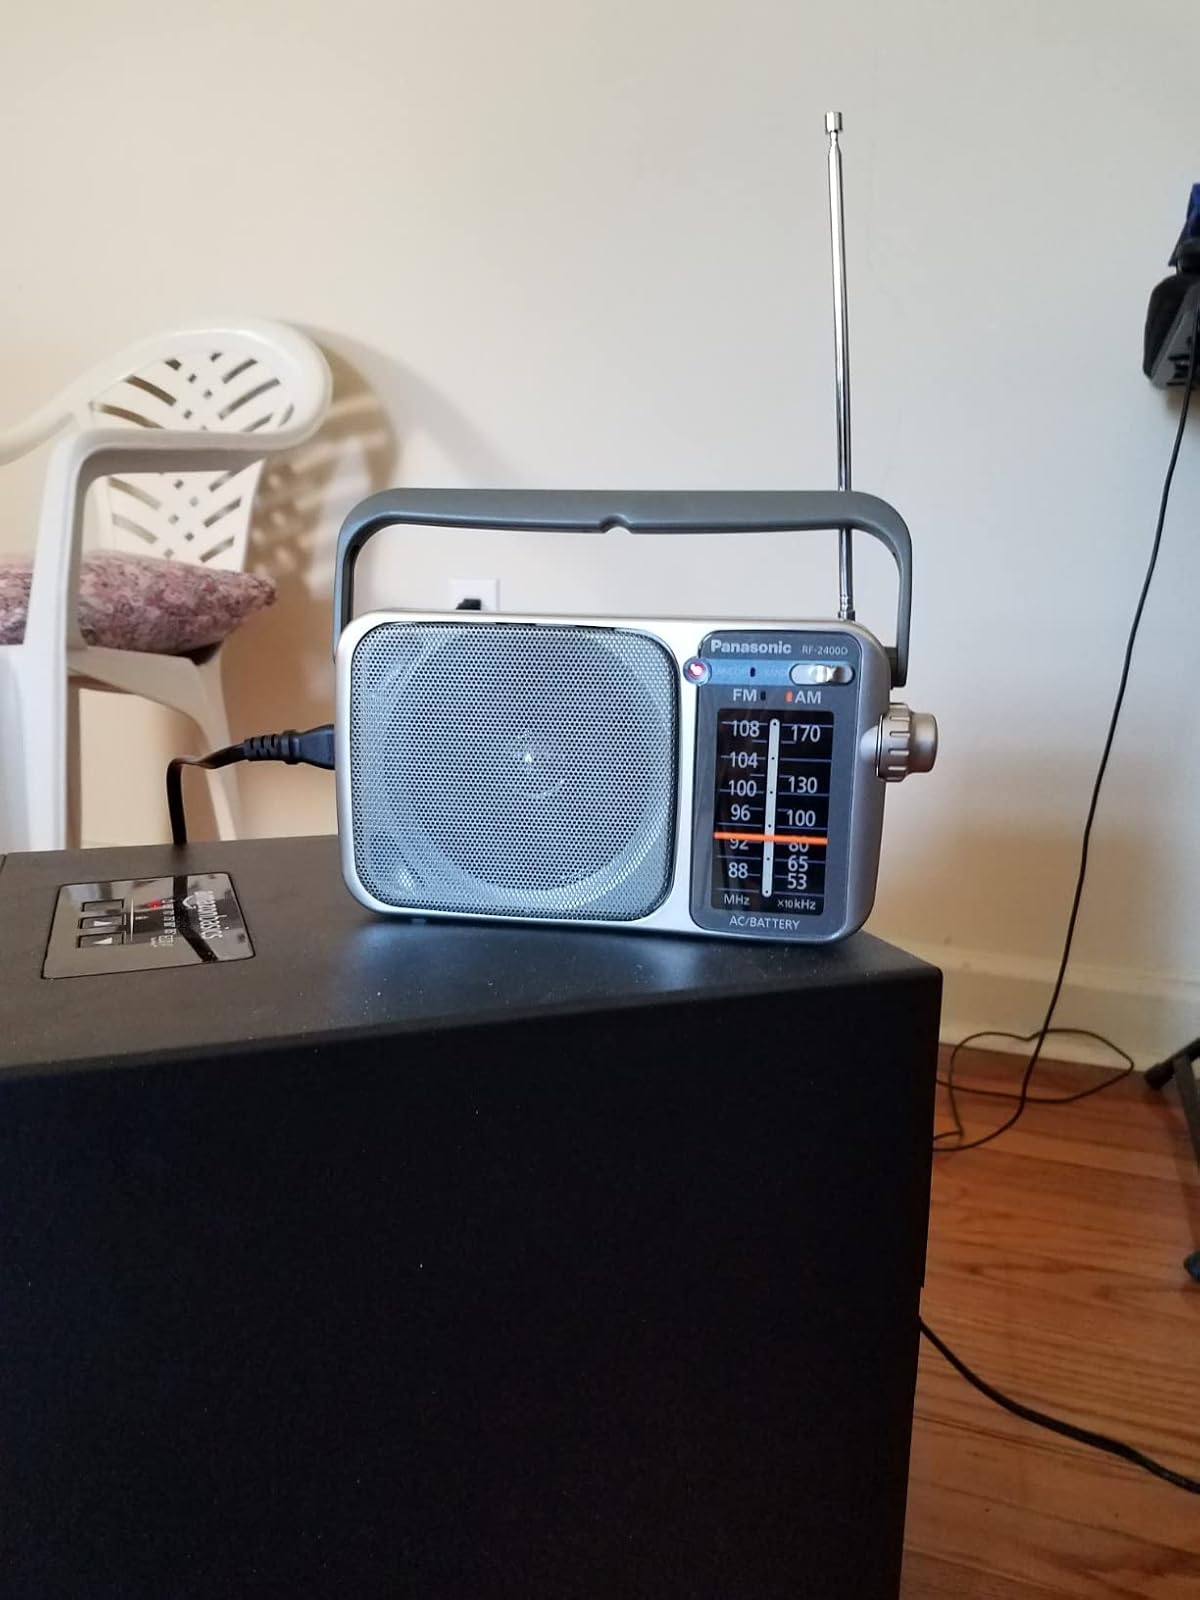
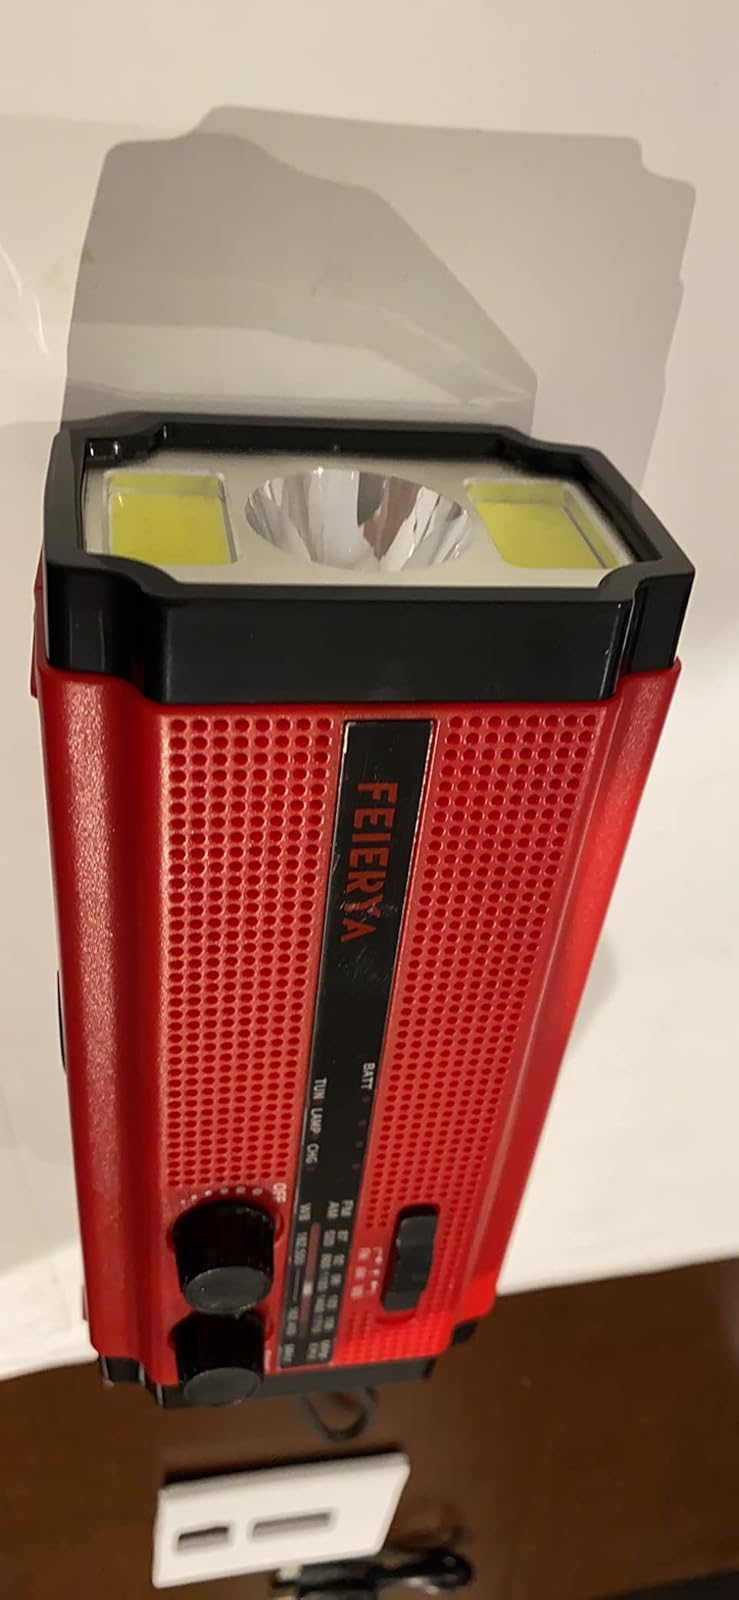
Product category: radio
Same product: no